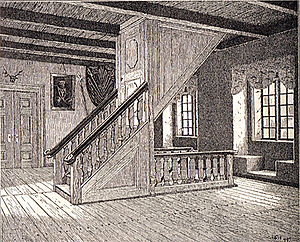
Odden (hovedgård) / Hovedbygningen
Interiør omkring år 1900
Odden, tidligere hovedgård ved Mygdal, Mygdal Sogn, Vennebjerg Herred, Hjørring Amt 11 km NØ for Hjørring. Hovedbygningen huser fra 1989 Victor Petersens store offentligt tilgængelige samling af J.F. Willumsens værker og skitser. I dag ejer Odden ca. 2 hektar land. Oddens historie skal sandsynligvis føres tilbage til midten af 1400-tallet, idet det må anses for usandsynligt at den Johannes Diakenn advocatus in Oddenn som nævnes 1377 hørte til her.